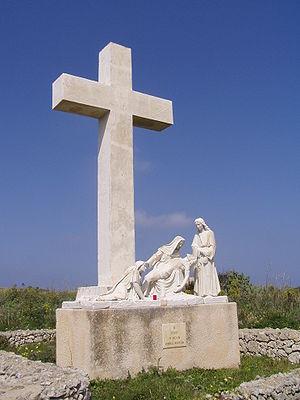
La législation fixe les jours fériés publics et nationaux auxquels s'ajoutent les fêtes, nombreuses à Malte, et qui sont commandées par le calendrier des saints catholiques. Un dicton populaire veut, qu'à l'image de la France qui aurait un fromage par jour de l'année, Malte aurait autant d'églises que le calendrier compte de jours. Si le trait est très certainement exagéré, entre mai et septembre, il ne se passe pas un dimanche sans qu'un village, et quelquefois plusieurs, n'ait sa festa pour fêter son saint patron.